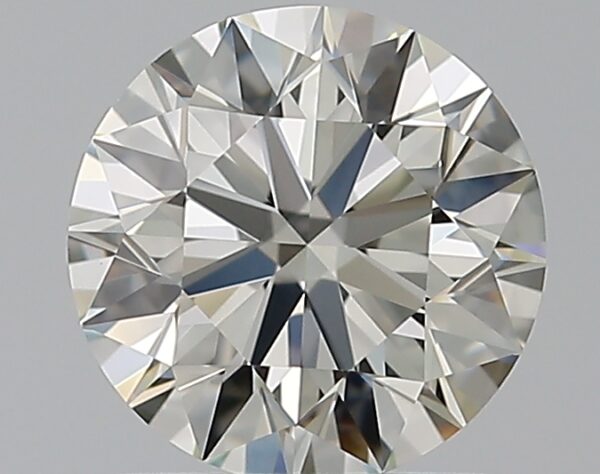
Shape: round
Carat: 1.02
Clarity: VVS2
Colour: K
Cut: EX
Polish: EX
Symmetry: EX
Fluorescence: F
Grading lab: GIA
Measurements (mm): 6.4 x 6.42 x 4.01